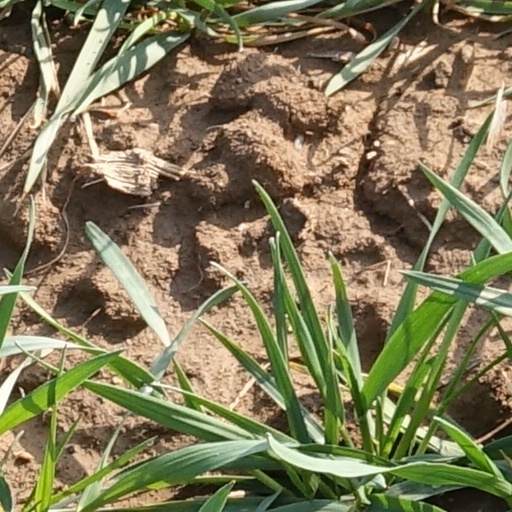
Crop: wheat